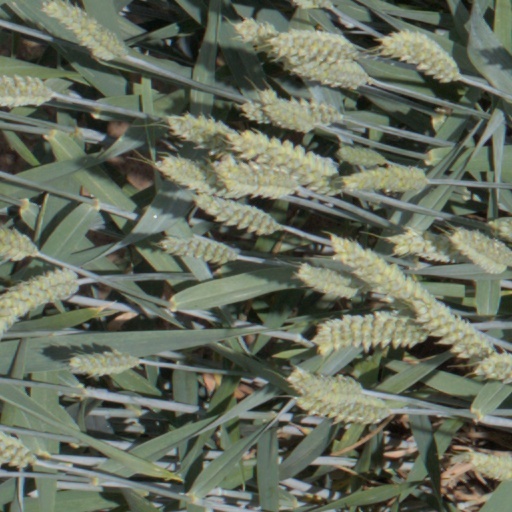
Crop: wheat